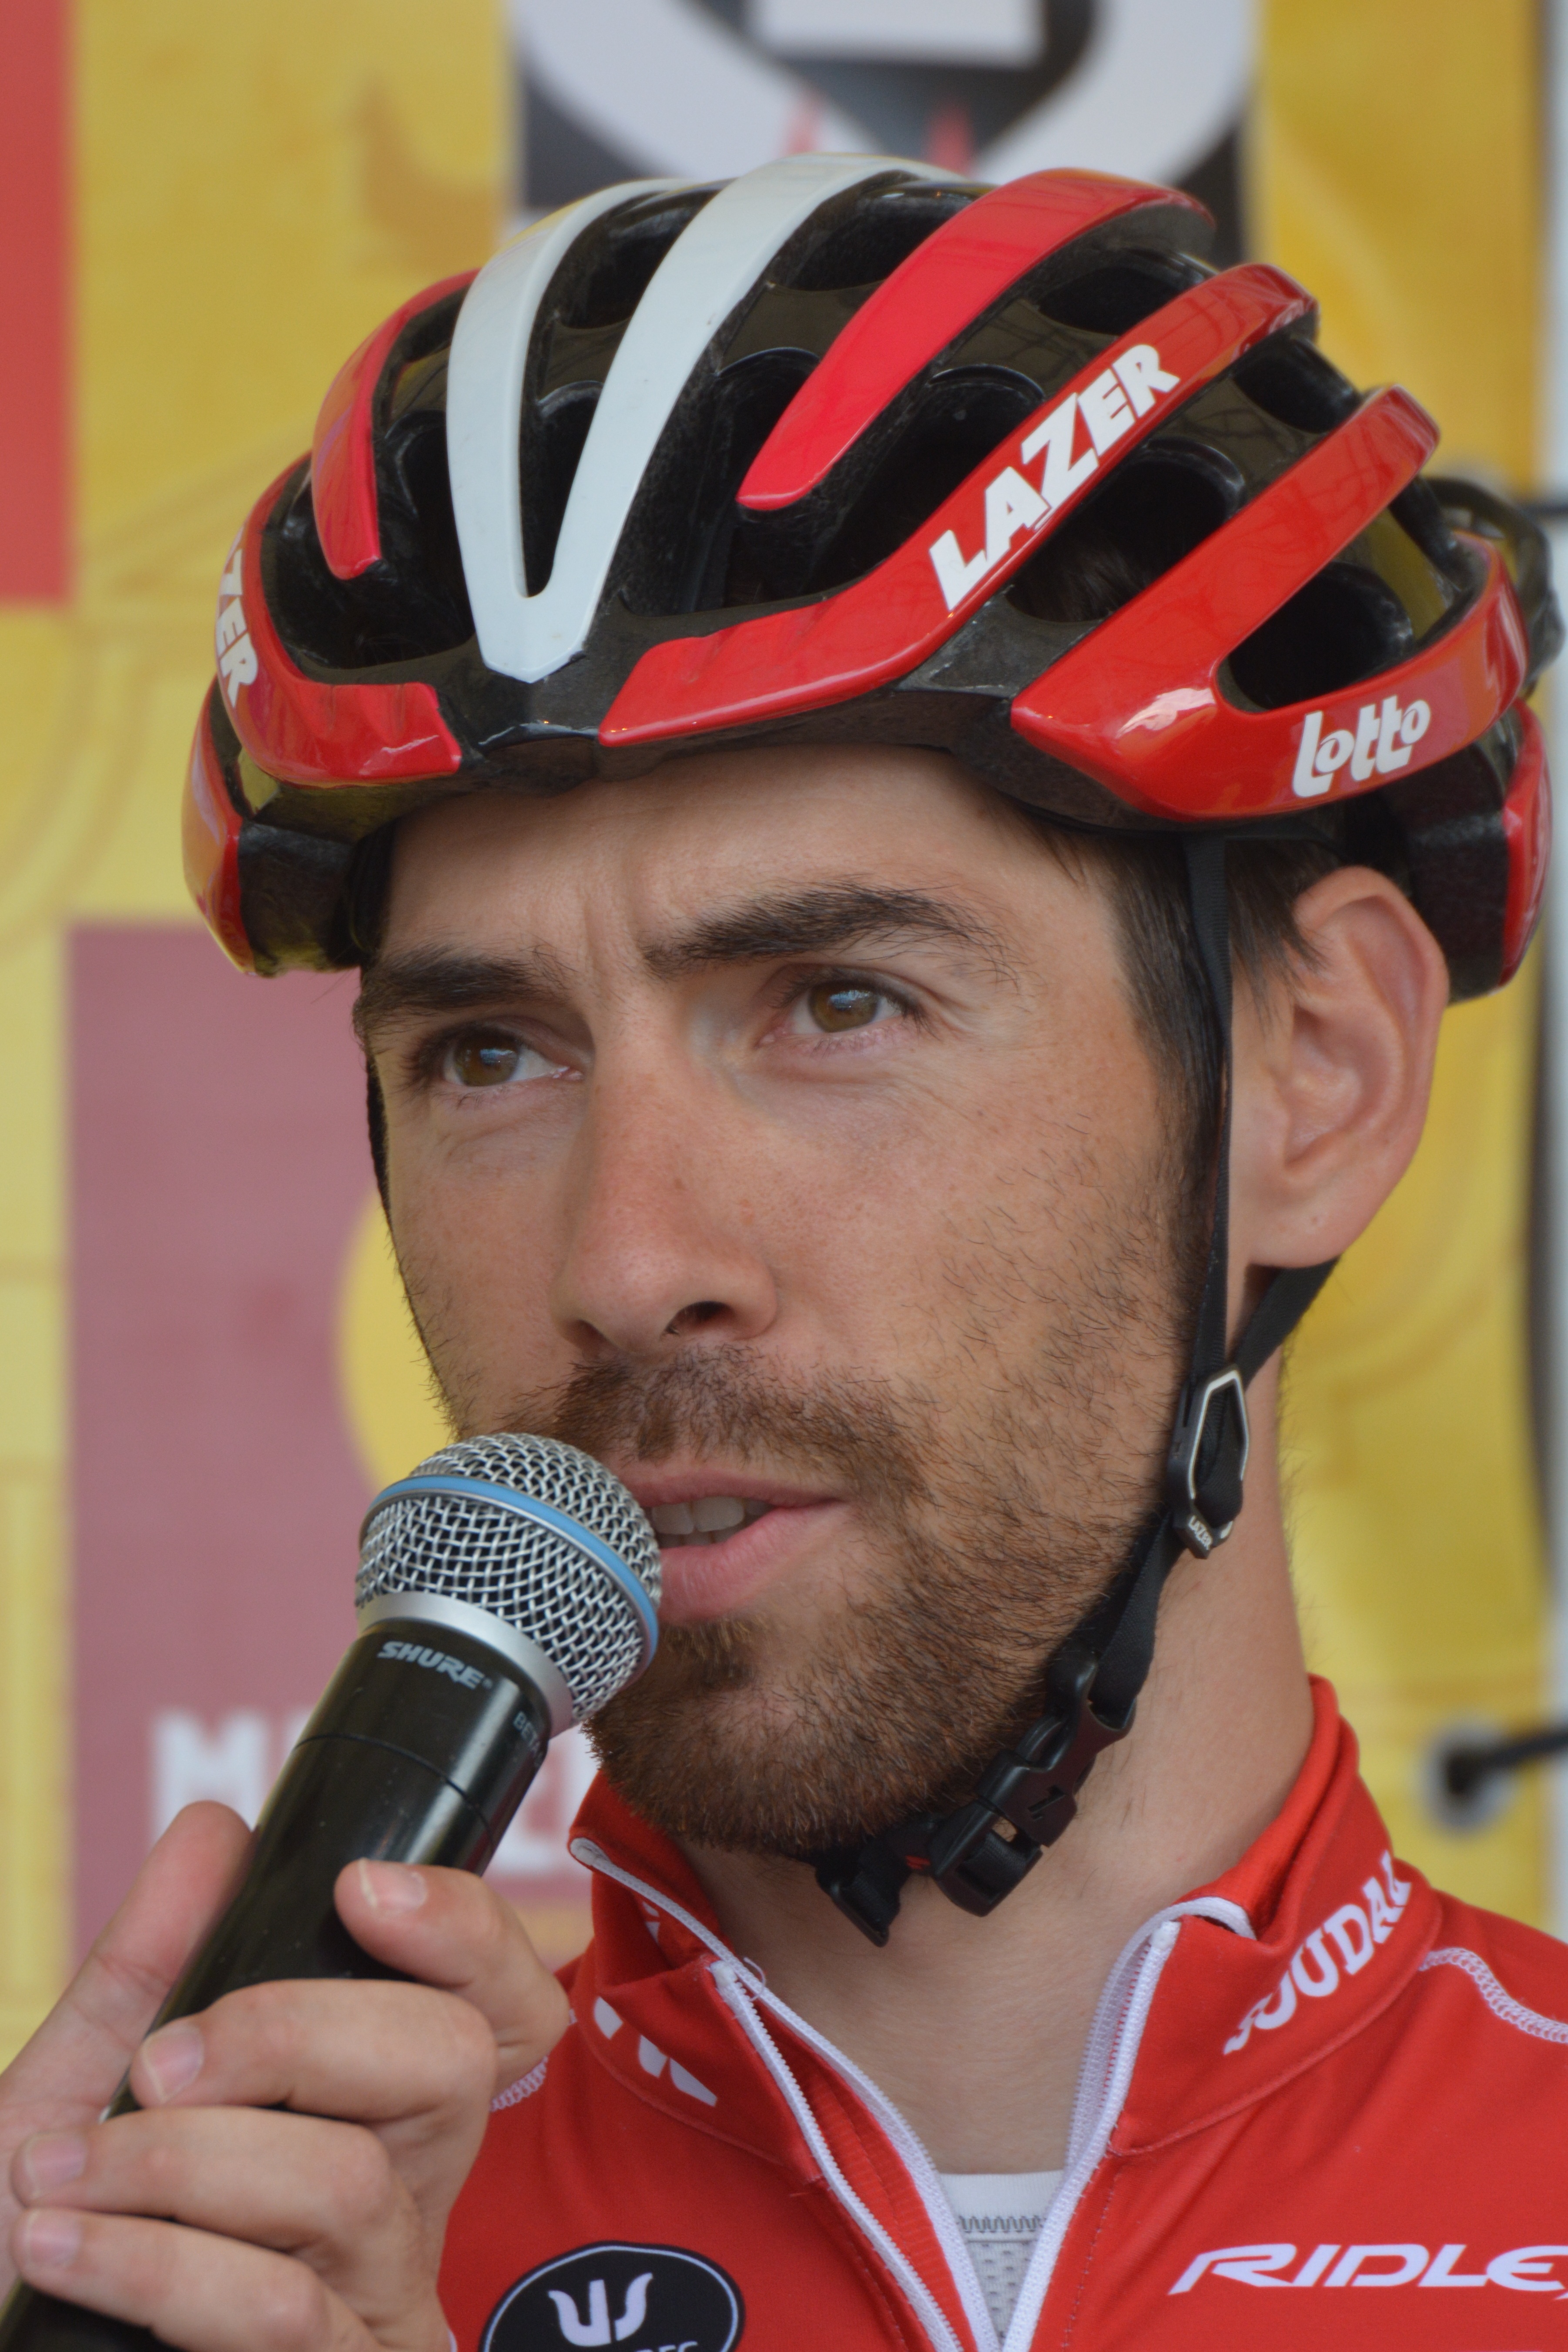
man, people, bicycle, cyclist, vehicle, sports equipment, cycling, sports, helmet, racing, athlete, professional road bicycle racer, track cycling, thomas de gendt, cycle sport, cyclo cross, bicycle racing